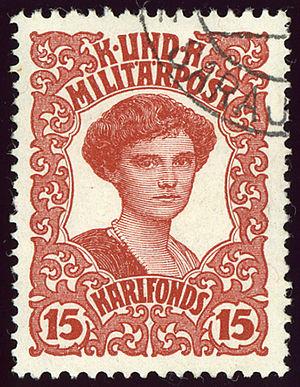
Zita de Bourbon-Parme, princesse de Parme puis, par son mariage, impératrice d’Autriche et reine de Hongrie, est née le 9 mai 1892 à Camaiore, en Italie, et morte le 14 mars 1989 à Zizers, en Suisse. Épouse de l’empereur Charles Iᵉʳ, elle est la dernière impératrice d’Autriche, reine de Hongrie et reine de Bohême.